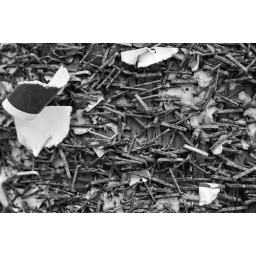
Black and white series: staples in a hydro pole